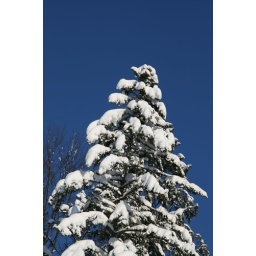
White tree in the blue